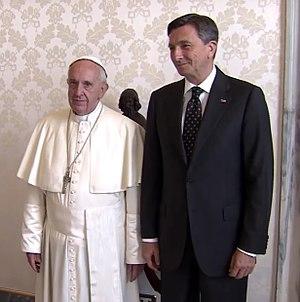
Visite du président slovène Borut Pahor au Pape François.